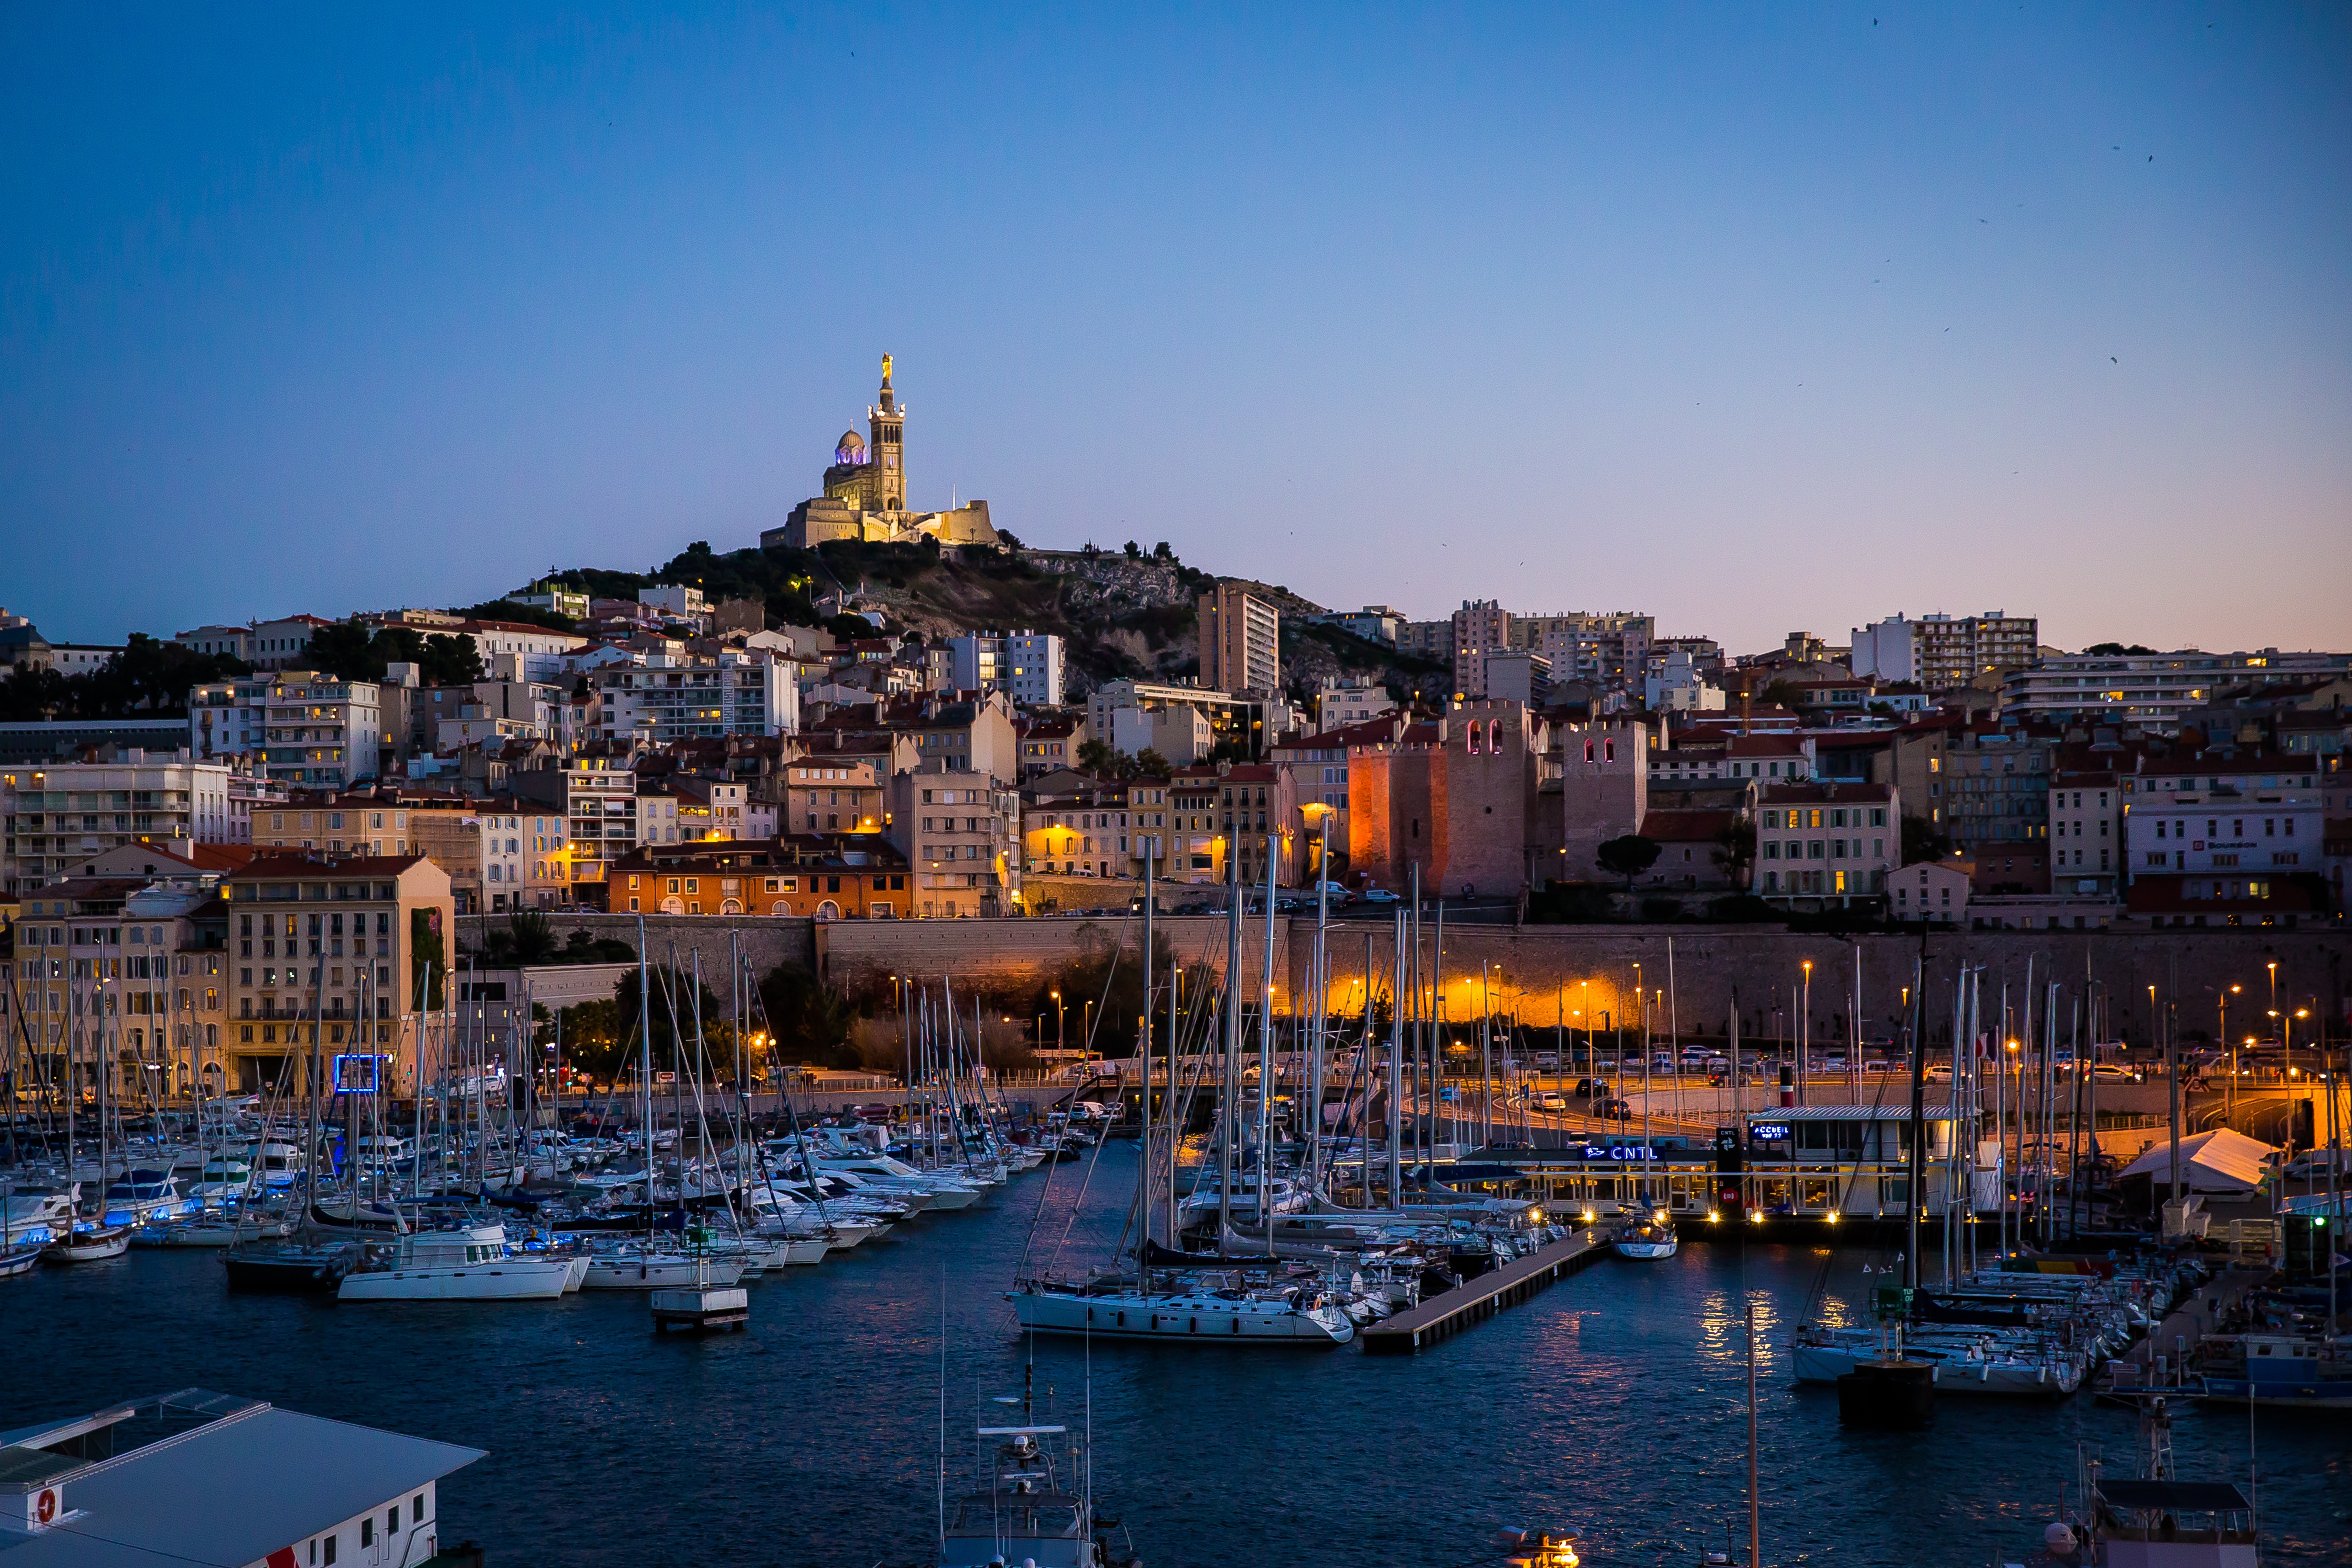
sea, dock, skyline, night, town, city, cityscape, panorama, dusk, evening, reflection, vehicle, landmark, harbor, marina, port, human settlement